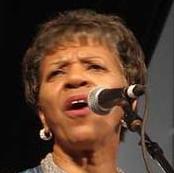
Age: 65